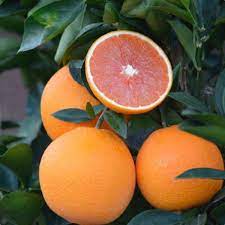
Label: Orange